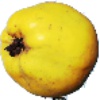
Label: quince